Battle of Leyte

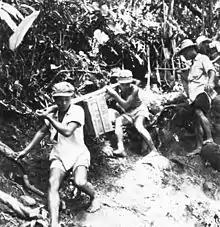
Filipino volunteers carry supplies to the 12th Cavalry Brigade

On 23 October, the approach of the enemy surface vessels was detected. US naval units moved out to intercept, and the air and naval Battle of Leyte Gulf—the largest naval battle in the Pacific and also one of the largest naval battles in history—was fought from 23 to 26 October—the Japanese suffered a decisive defeat. Nonetheless, by 11 December, the Japanese had succeeded in moving more than 34,000 troops to Leyte and over of material, most through the port of Ormoc on the west coast, despite heavy losses to reinforcement convoys, including engagements at Ormoc Bay, because of relentless air interdiction missions by US aircraft.